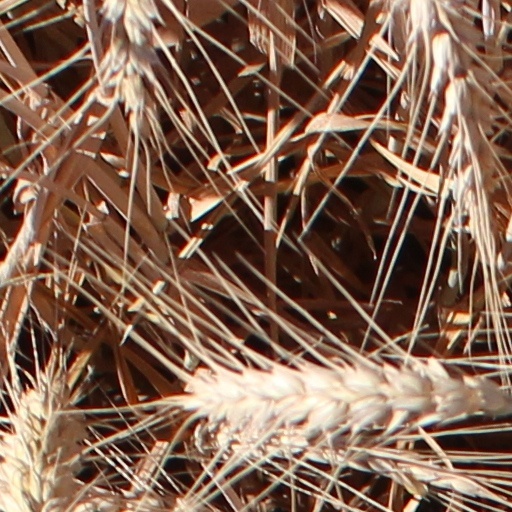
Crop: wheat